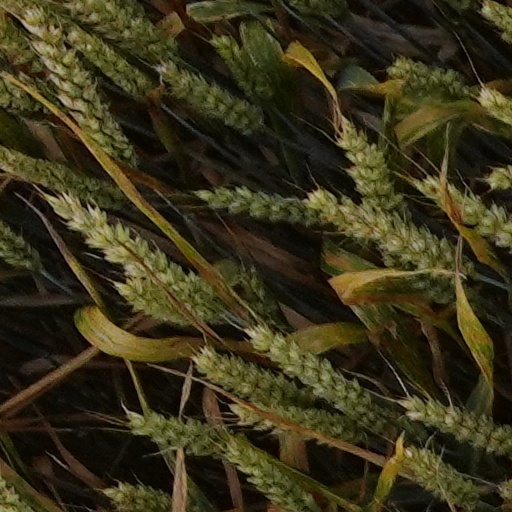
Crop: wheat